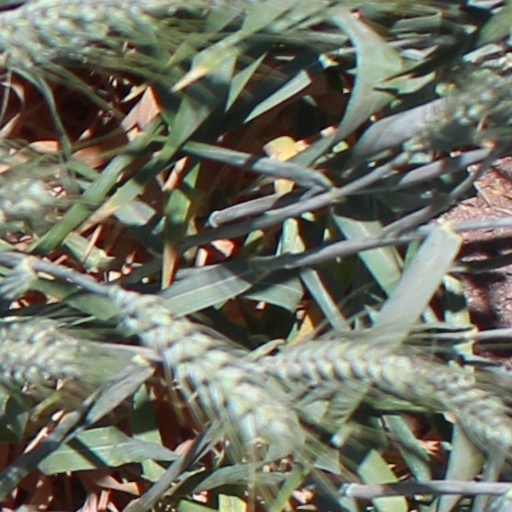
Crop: wheat